Bratislava Foothills

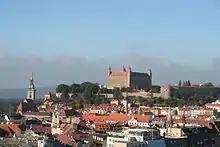
Bratislava Castle hill

Bratislava Foothills is a small mountain range located in Bratislava, the capital of Slovakia. It is part of the Devín Carpathians mountain range, located in the northwest of the city. Mean altitude of the mountain range is 250 metres above sea level.